Bebe Moore Campbell

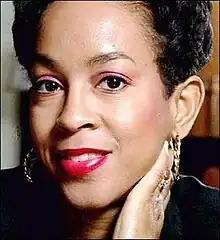
Bebe Moore Campbell

Bebe Moore Campbell (February 18, 1950 – November 27, 2006) was an American author, journalist, and teacher. Campbell was the author of three "New York Times" bestsellers: "Brothers and Sisters", "Singing in the Comeback Choir", and "What You Owe Me", which was also a "Los Angeles Times" "Best Book of 2001". Her other works include the novel "Your Blues Ain't Like Mine", which was a "New York Times" Notable Book of the Year and the winner of the NAACP Image Award for Literature; her memoir, "Sweet Summer: Growing Up With and Without My Dad"; and her first nonfiction book, "Successful Women, Angry Men: Backlash in the Two-Career Marriage". Her essays, articles, and excerpts appear in many anthologies.